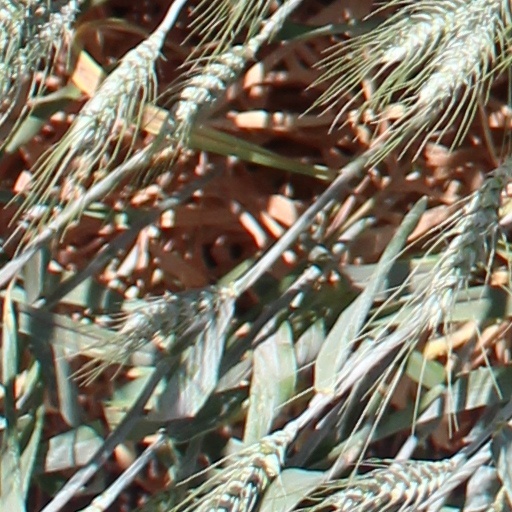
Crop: wheat